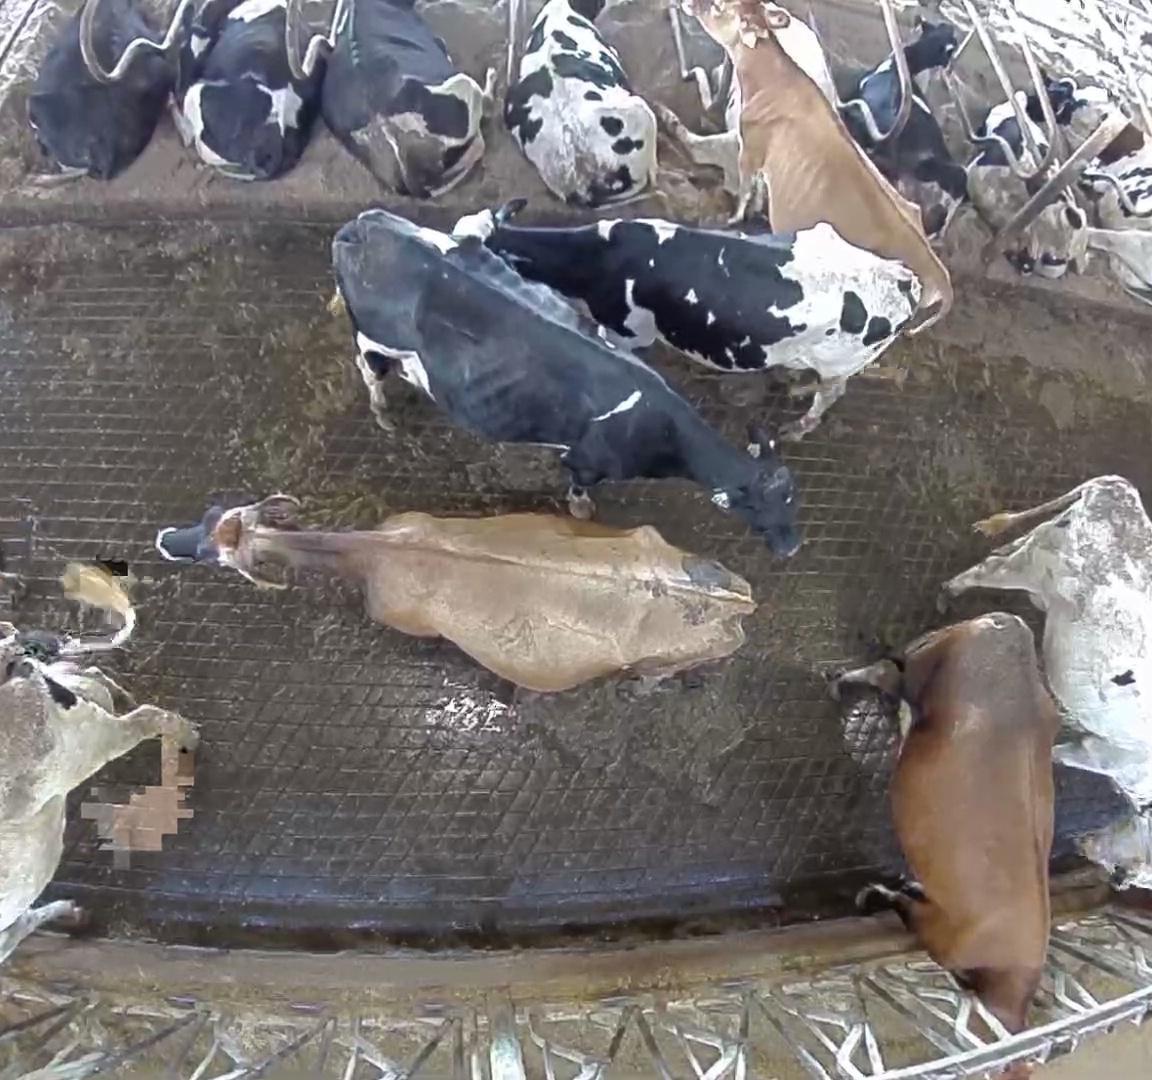
Number of cows: 15